Lewis & Clark Baseball League

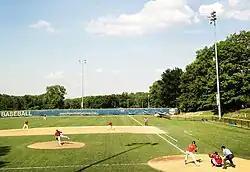
Weekend game action between the Explorers and Pathfinders at Principia College in July 2013

Clites, who also worked as a golf operations manager at a local course with peak business demand on the weekends suggested there were ample local companies that also require full-time Friday through Sunday staffing. Creating a "conference" that operates solely on weekdays still gives players a chance to take part-time seasonal jobs, with weekend-based hours. This "conference" also doubles as the place for student-athletes to play if they have no desire to work or intern in the summer. Though not encouraged, if they simply come to the league to become a better baseball player, the weekday is for them.